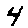
Label: 4